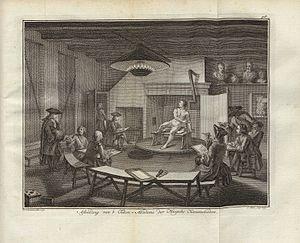
La Confrérie Pictura était un club d'artistes plus ou moins académique fondé en 1656 à La Haye par des peintres qui n'étaient pas satisfaits de la guilde de Saint-Luc de la ville. Elle a principalement pour but de protéger les peintres locaux. Elle est dissoute en 1682 au profit de la Koninklijke Academie van Beeldende Kunsten.